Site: brandenburg
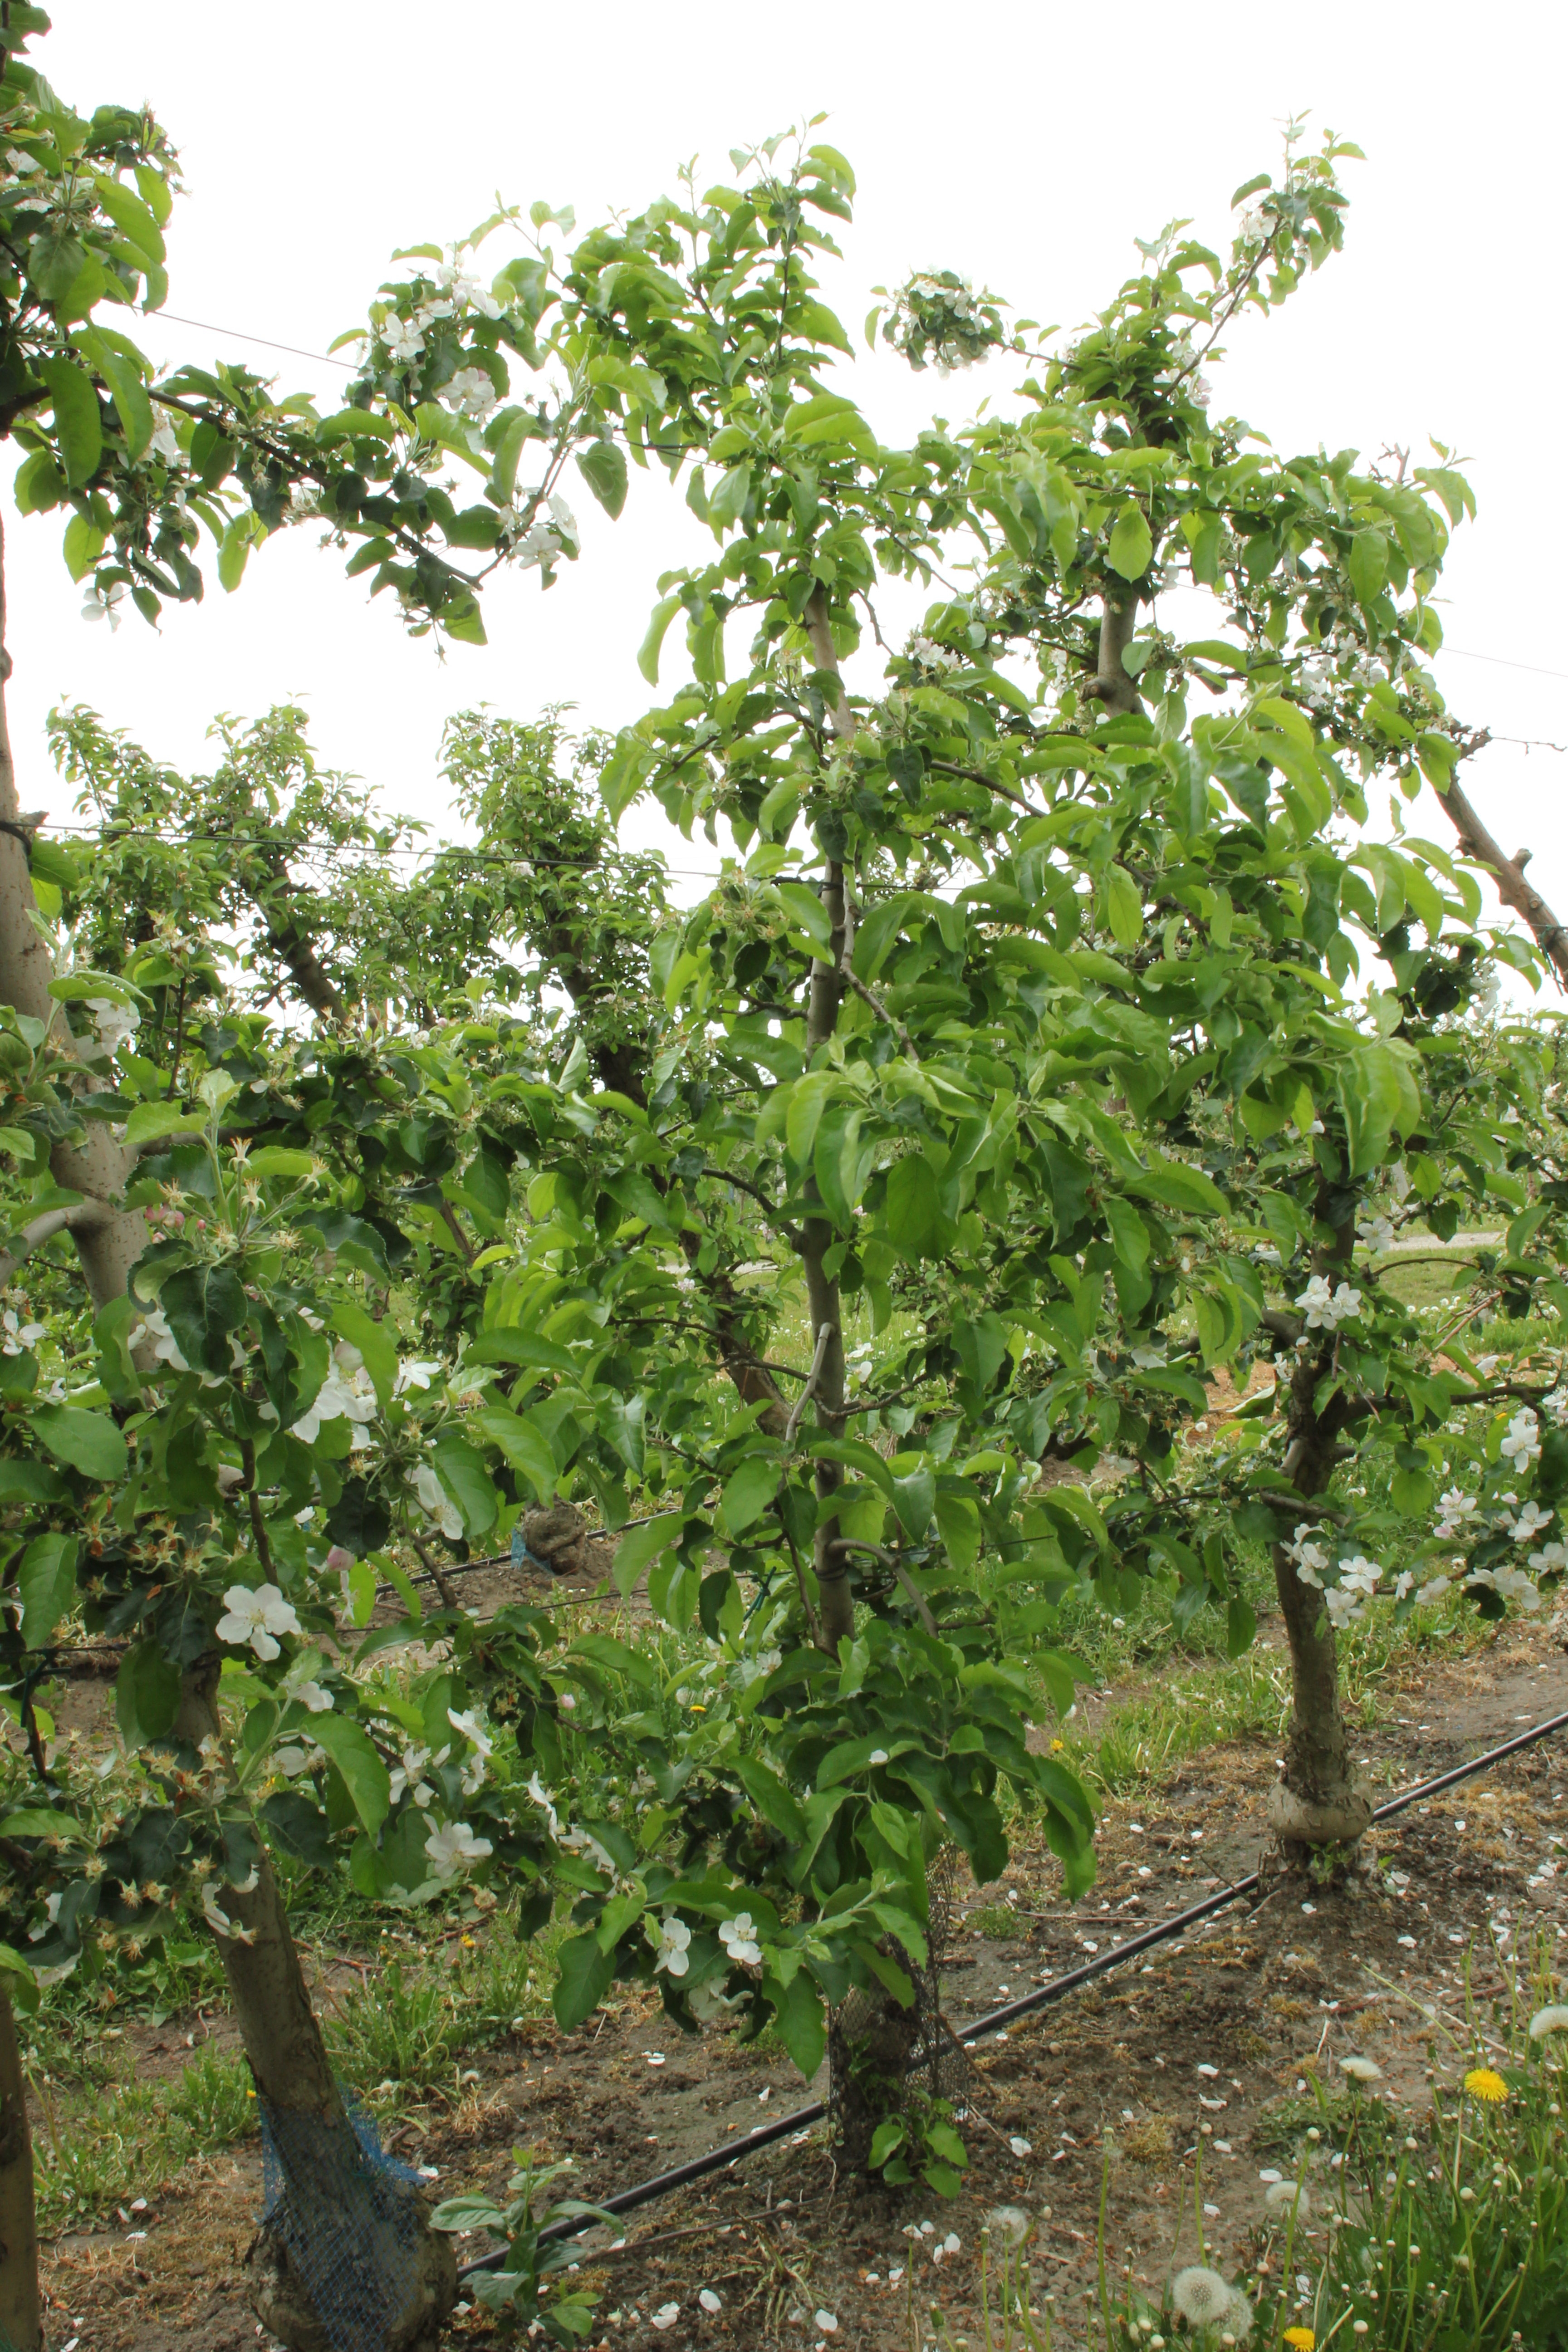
Growth stage (BBCH 67): Flowering